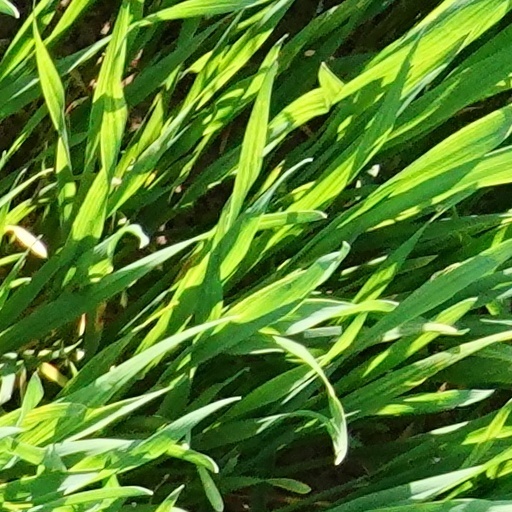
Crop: wheat